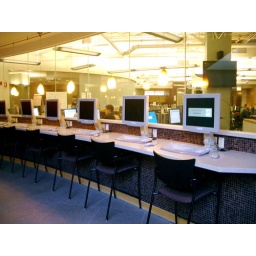
Laptop bar in hallway looking into InfoCommons. The glass wall allows natural light to flow through.